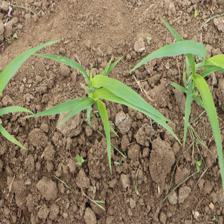
Label: Sorghum